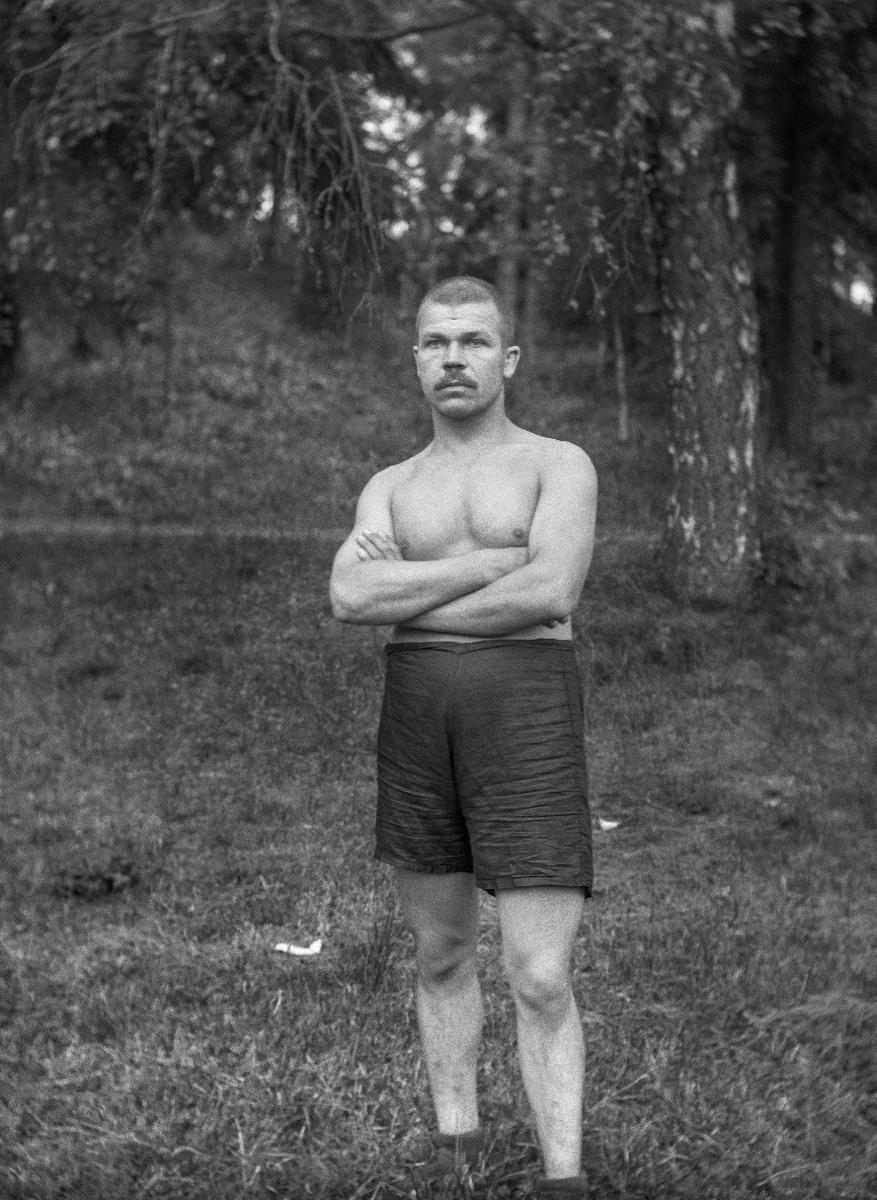
Mies luonnon helmassa.
sisällön kuvaus: Mies ilman paitaa, lyhyet housut jalassaan metsämaisemassa. mustavalkoinen
Kuvaaja: Laakso, Heikki, valokuvaaja
Ajankohta: kuvausaika 1910-luku
Aiheet: housut, viikset, trousers, moustache, byxor, mustascher